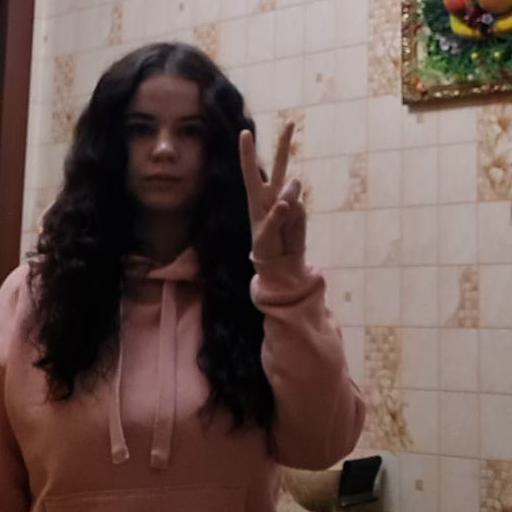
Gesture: peace